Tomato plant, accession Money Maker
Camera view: bottom (45 deg); turntable rotation: 270 degrees
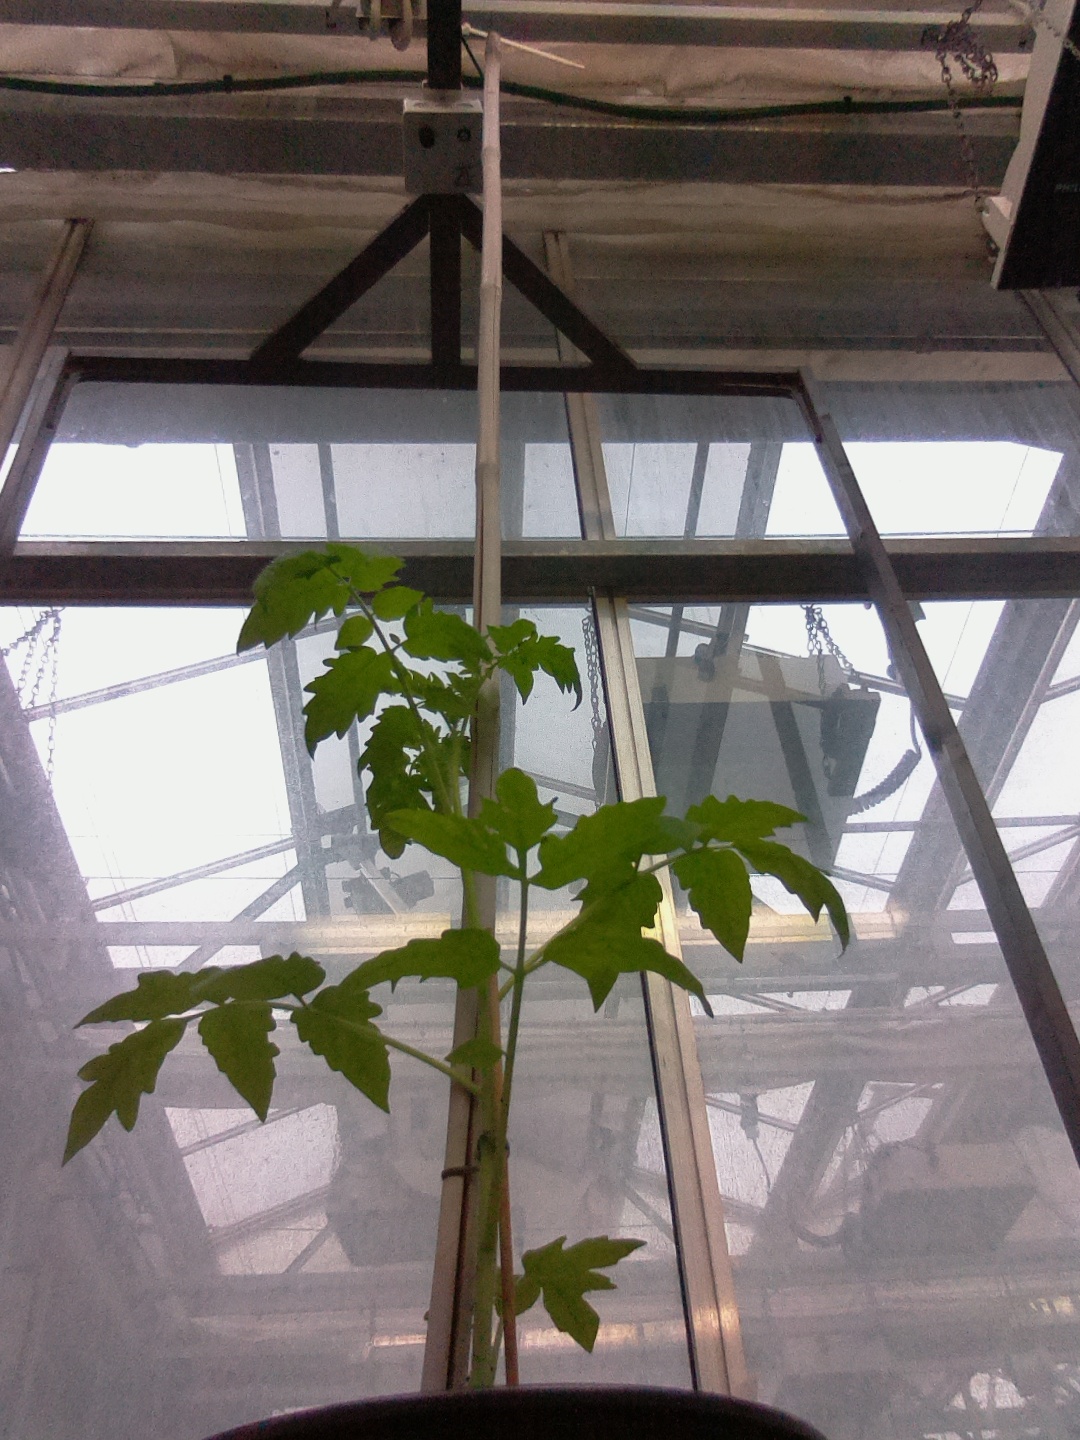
BBCH growth stage 13: 6 of true leaves visible